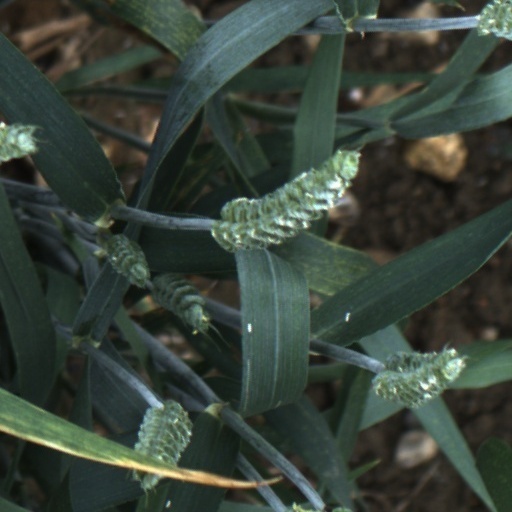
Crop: wheat